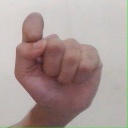
अक्षर: घ